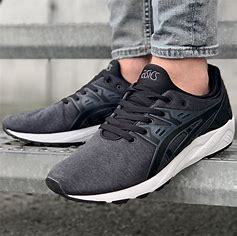
Brand: Asics
Model: Gel Kayano EVO